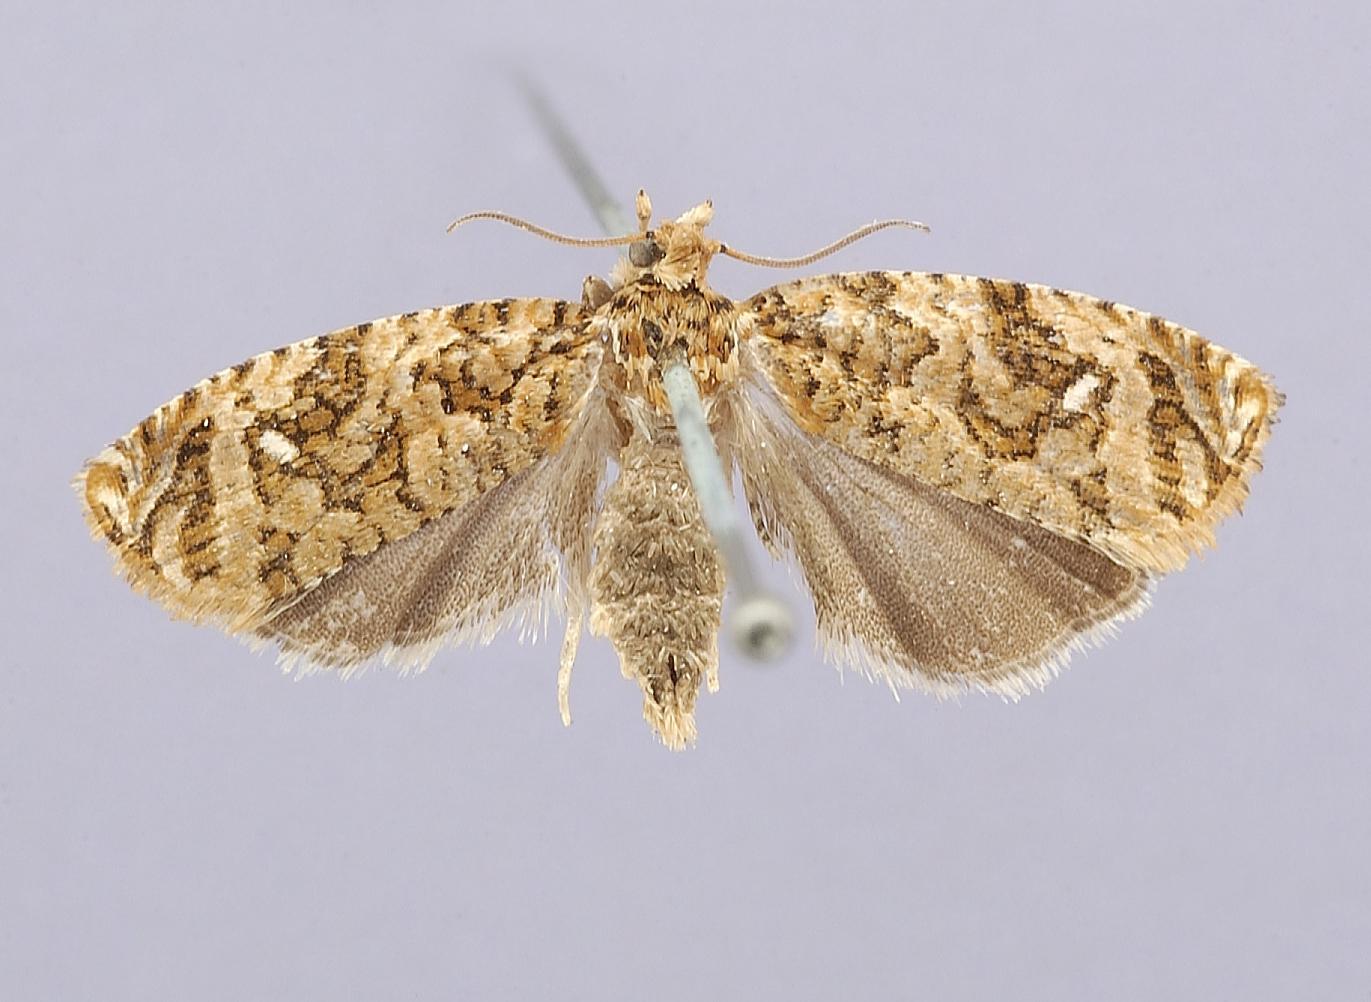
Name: Phaecasiophora niveiguttana
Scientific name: Phaecasiophora niveiguttana Grote, 1873
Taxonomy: Animalia, Arthropoda, Insecta, Lepidoptera, Tortricidae
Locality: [Not Stated], Pennsylvania, United States
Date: [Not Stated]